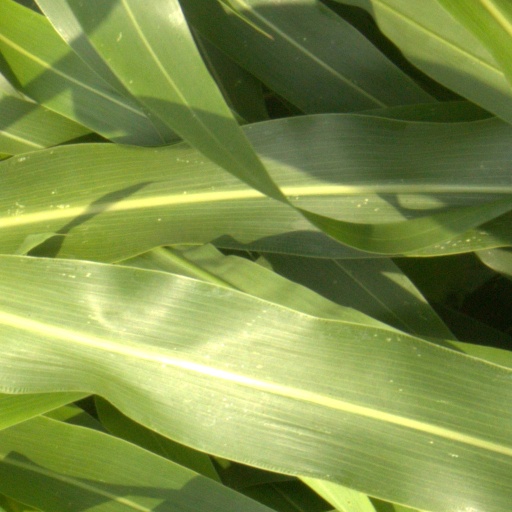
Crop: sorghum